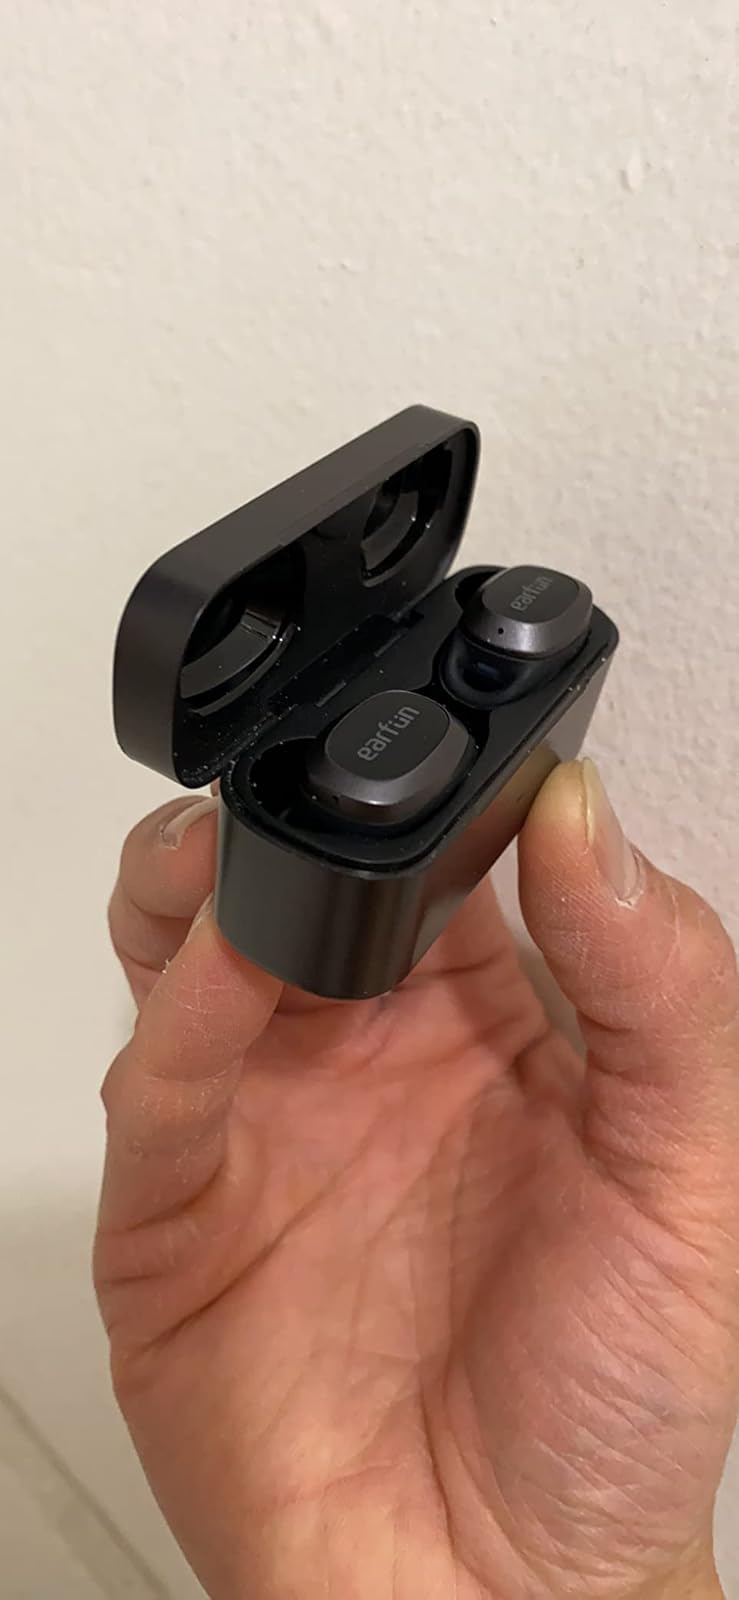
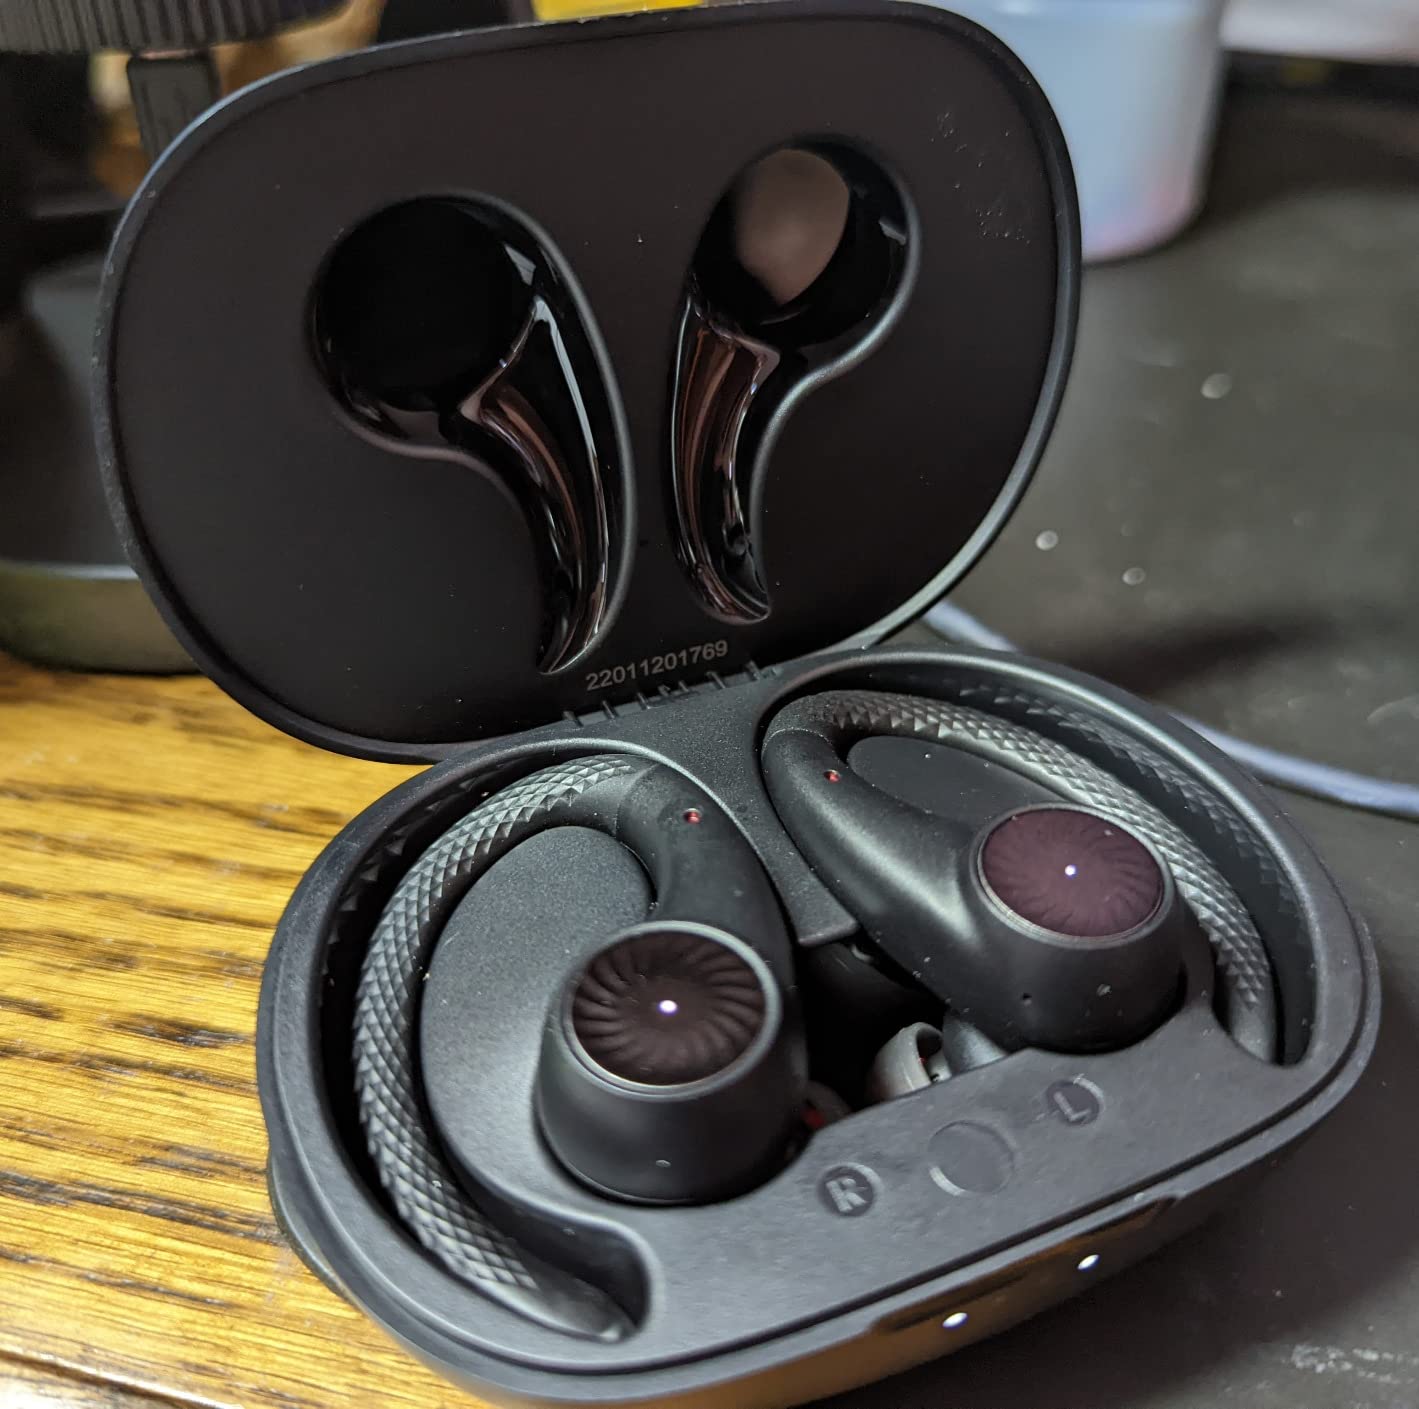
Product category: earbuds
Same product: no